Black-billed cuckoo

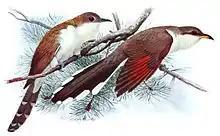
Comparison of black-billed cuckoo and yellow-billed cuckoo

The black-billed cuckoo was originally placed in the genus "Cuculus". This genus comprises Old World cuckoos that are all obligate brood parasites. Upon further genetic testing, it was placed into the genus "Coccyzus" that comprises nine species of New World cuckoos. The black-billed and yellow-billed cuckoos are the only two that migrate into North America while the other seven are permanent residents of either Central or South America. Even though these two cuckoos overlap in range, they are not sister taxa. This suggests that the two species invaded North America separately. Although the family Cuculidae is monophyletic, the genus "Coccyzus" was found to be polyphyletic.